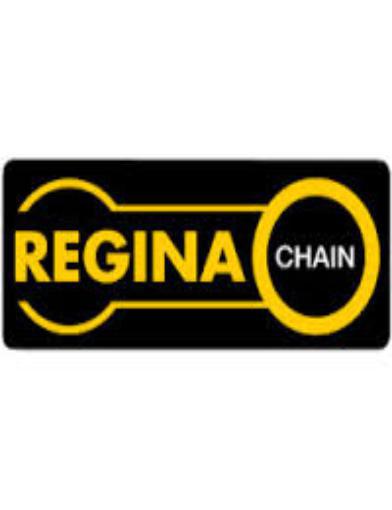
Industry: Clothes